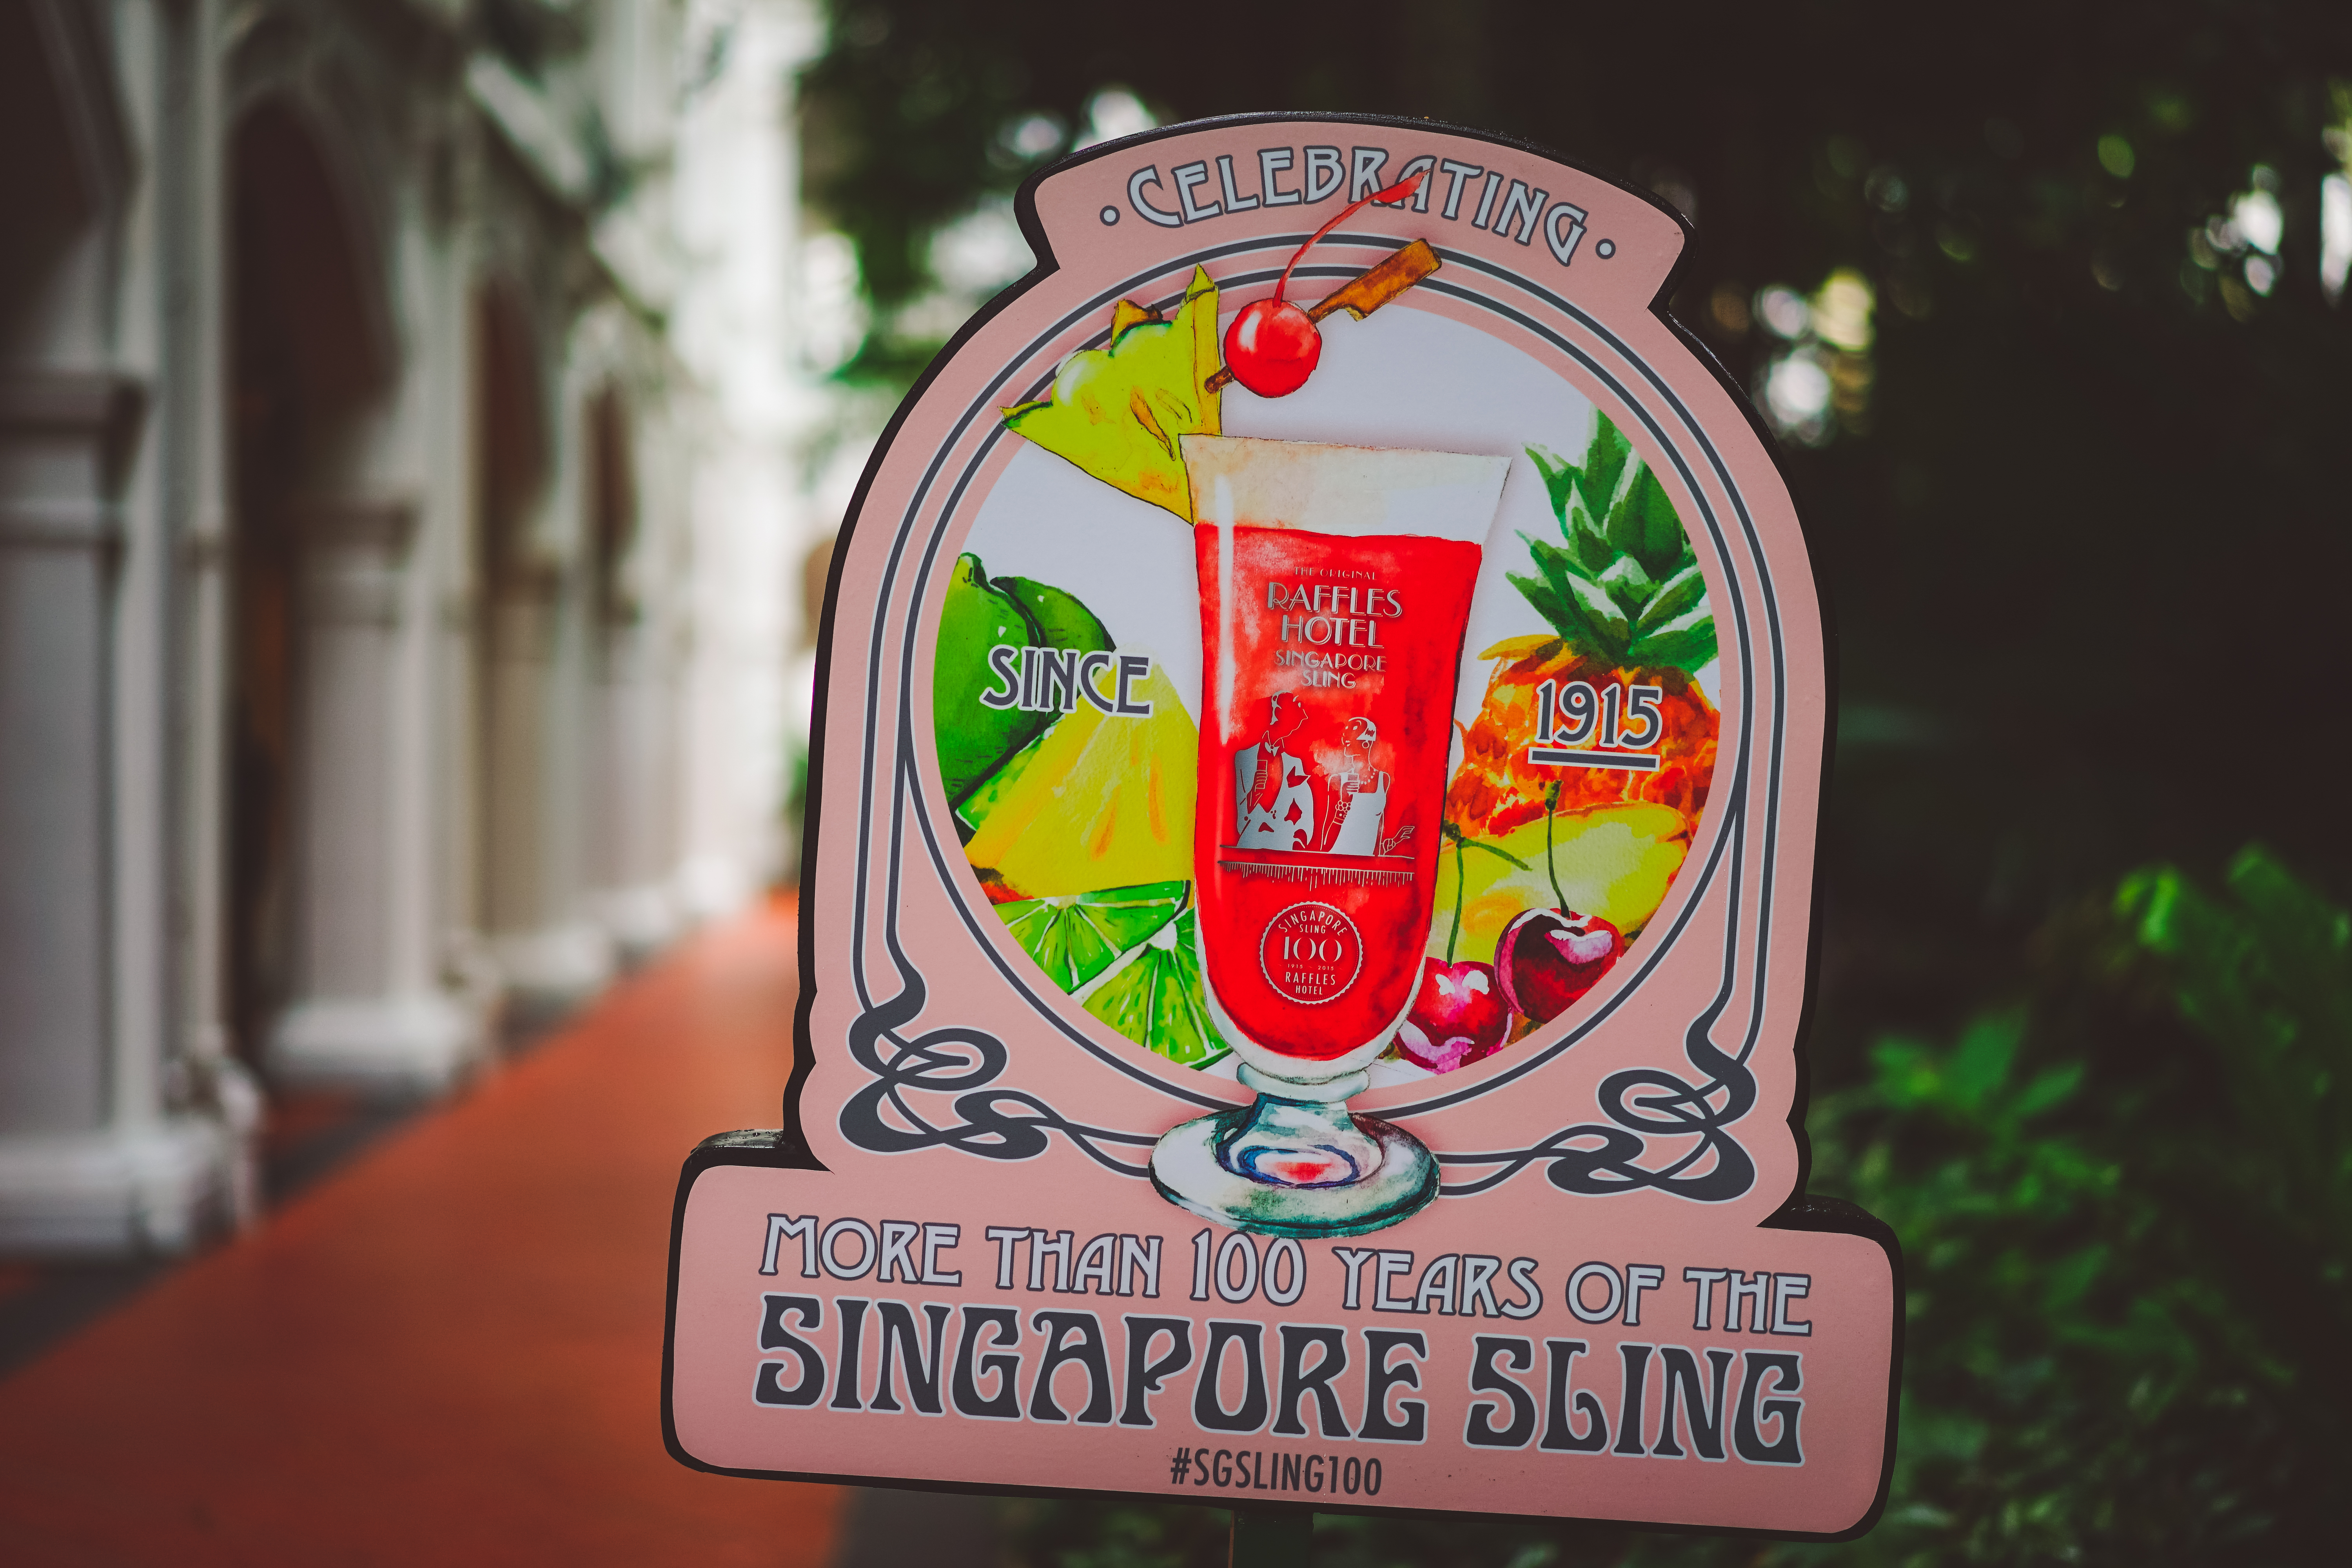
number, advertising, celebration, sign, green, red, color, signage, art, singapore, shape, 1915, singaporesling, raffleshotel, morethan100years